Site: brandenburg
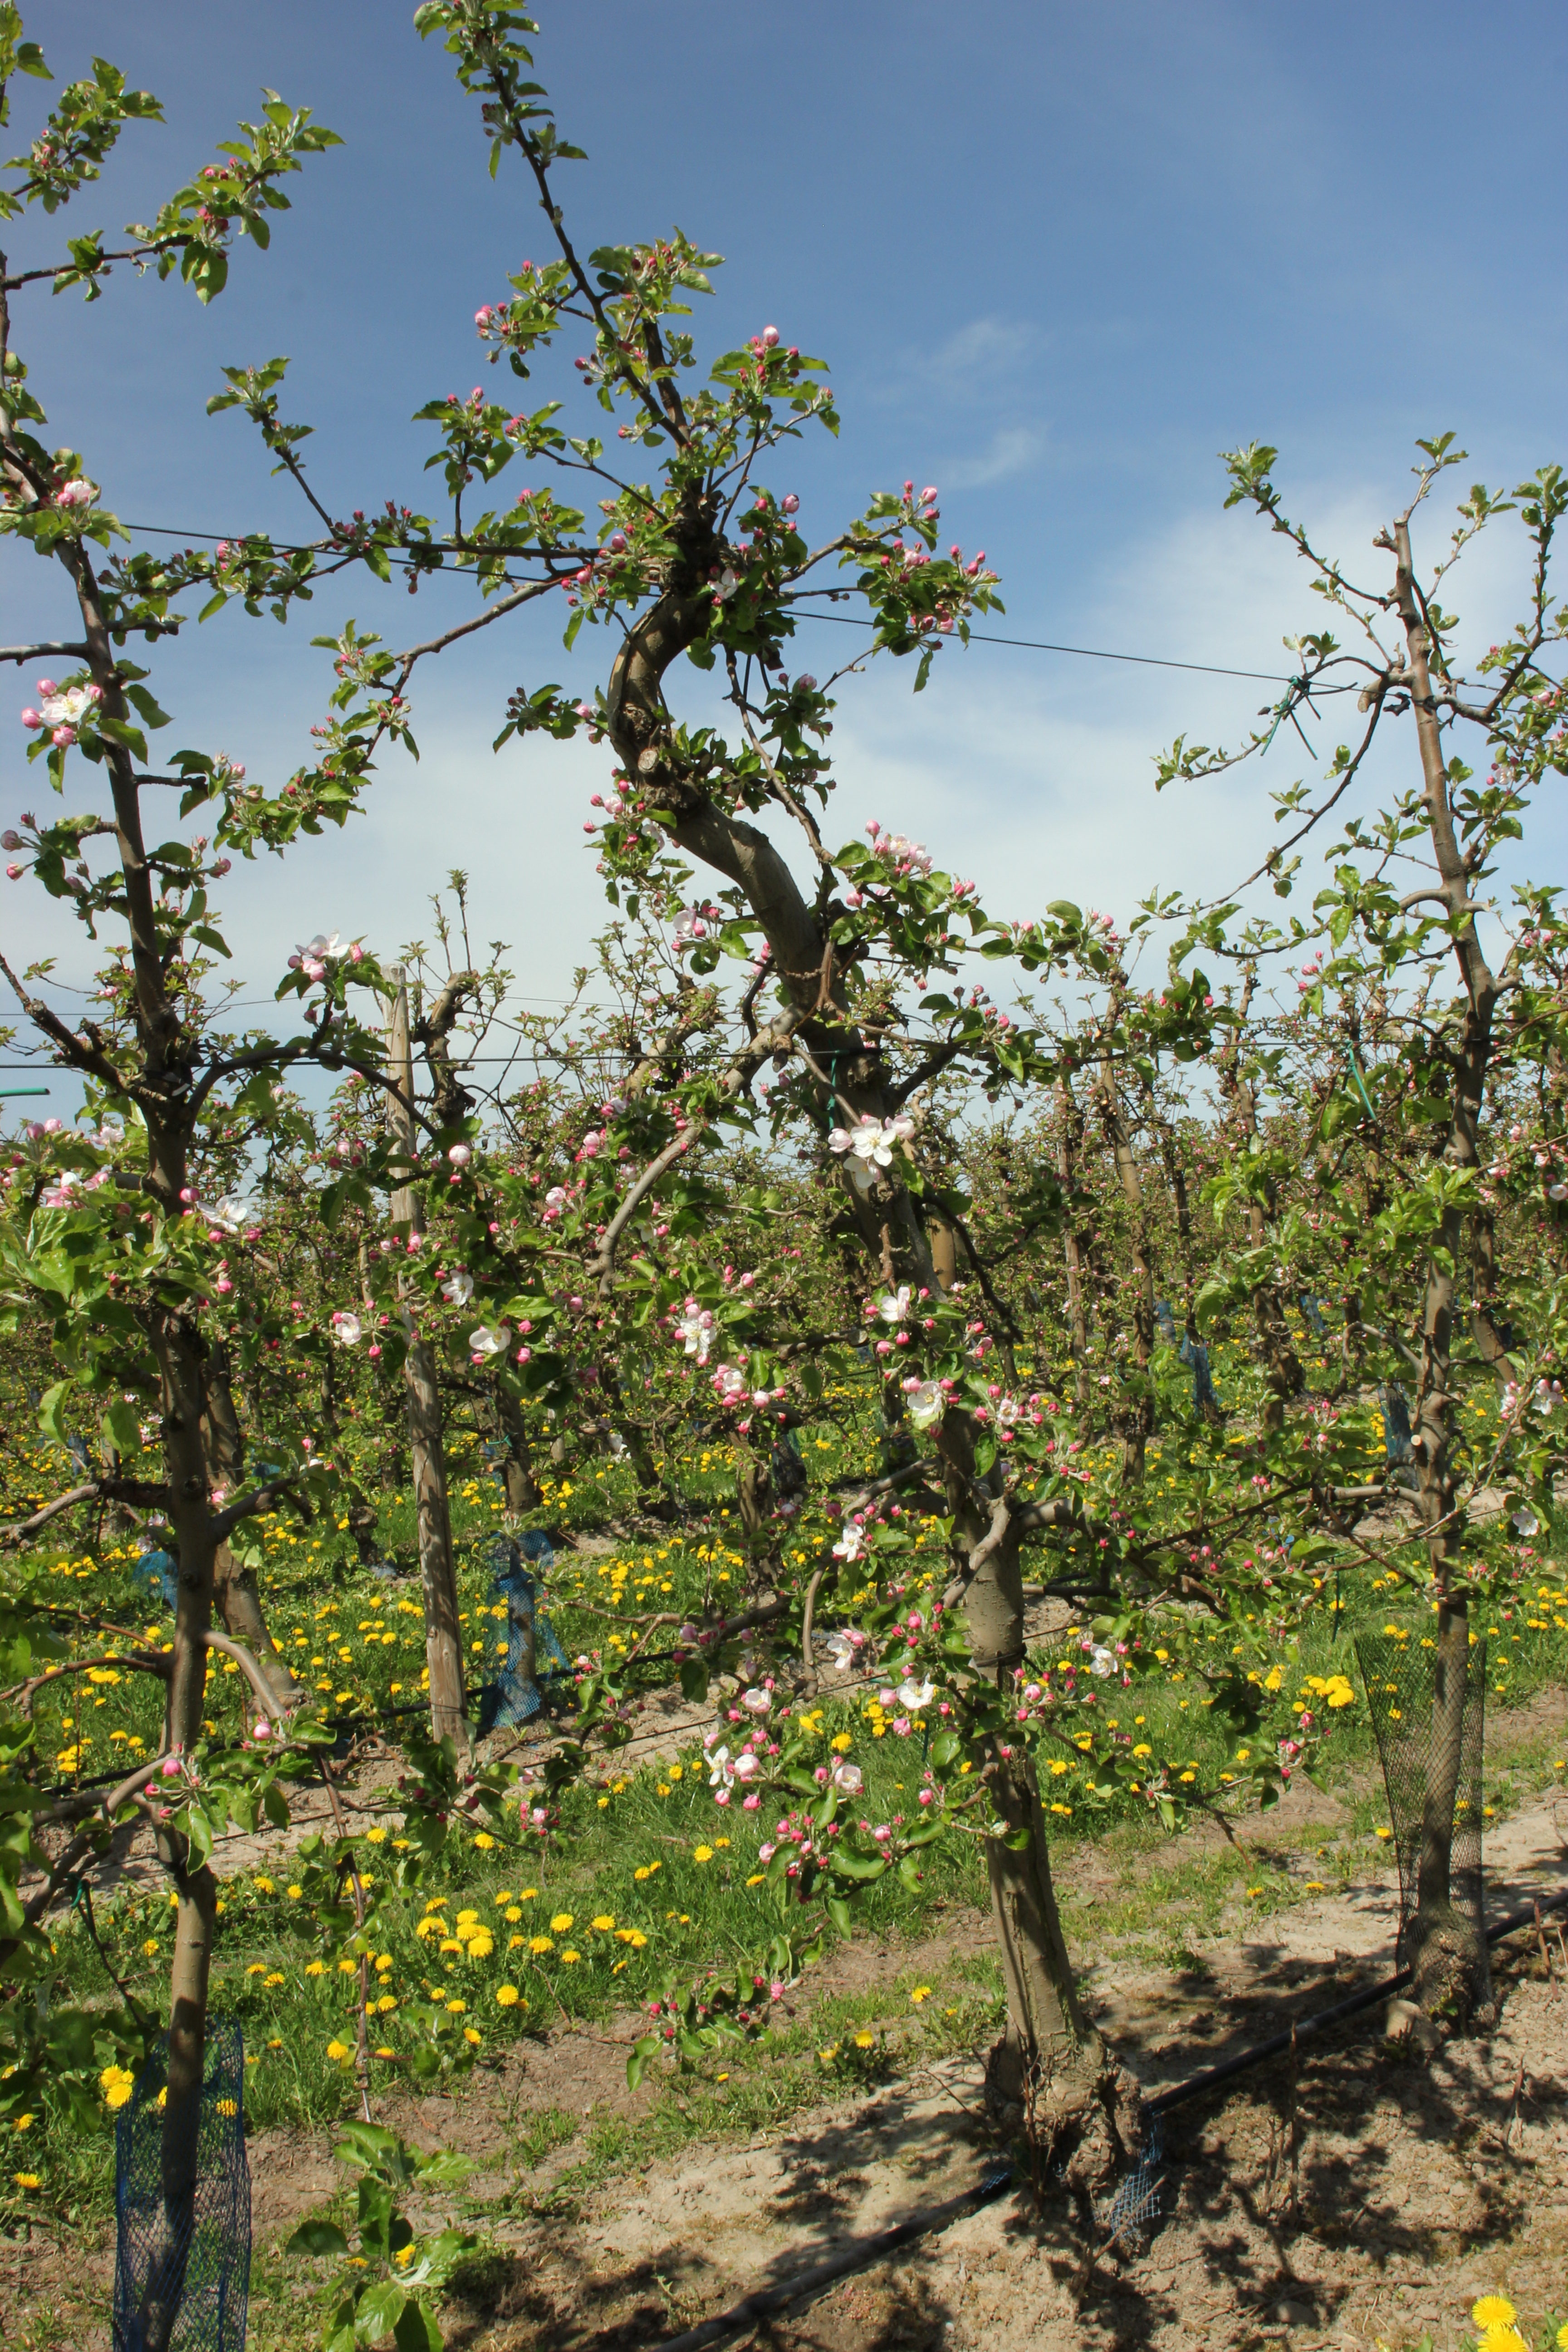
Growth stage (BBCH 57): Inflorescence emergence